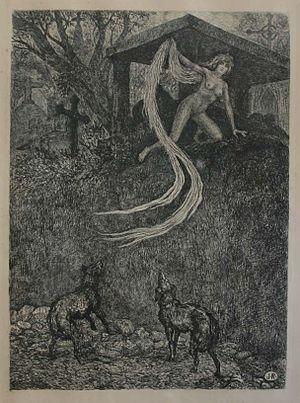
Julio Ruelas est un artiste mexicain. Il était le principal illustrateur du magazine Revista Moderna et plusieurs de ses œuvres sont exposées au musée de la ville de Mexico et au musée de Zacatecas.